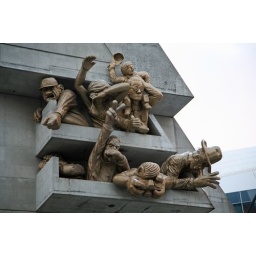
On a wall near the Cn tower in Toronto